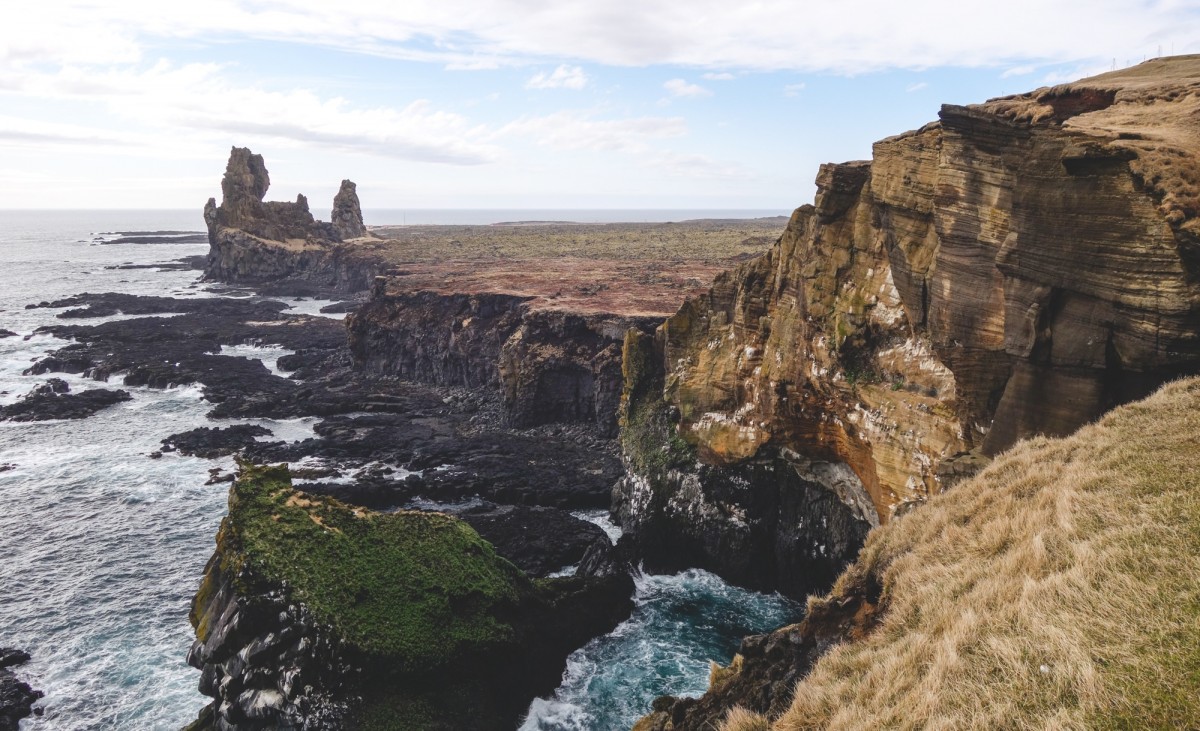
Tags: coast, rock, formation, cliff, tower, bay, stack, terrain, geology, cape, landform, natural arch